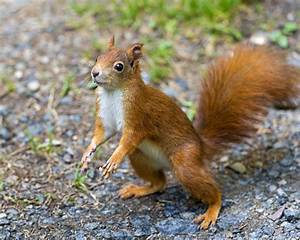
Label: squirrel